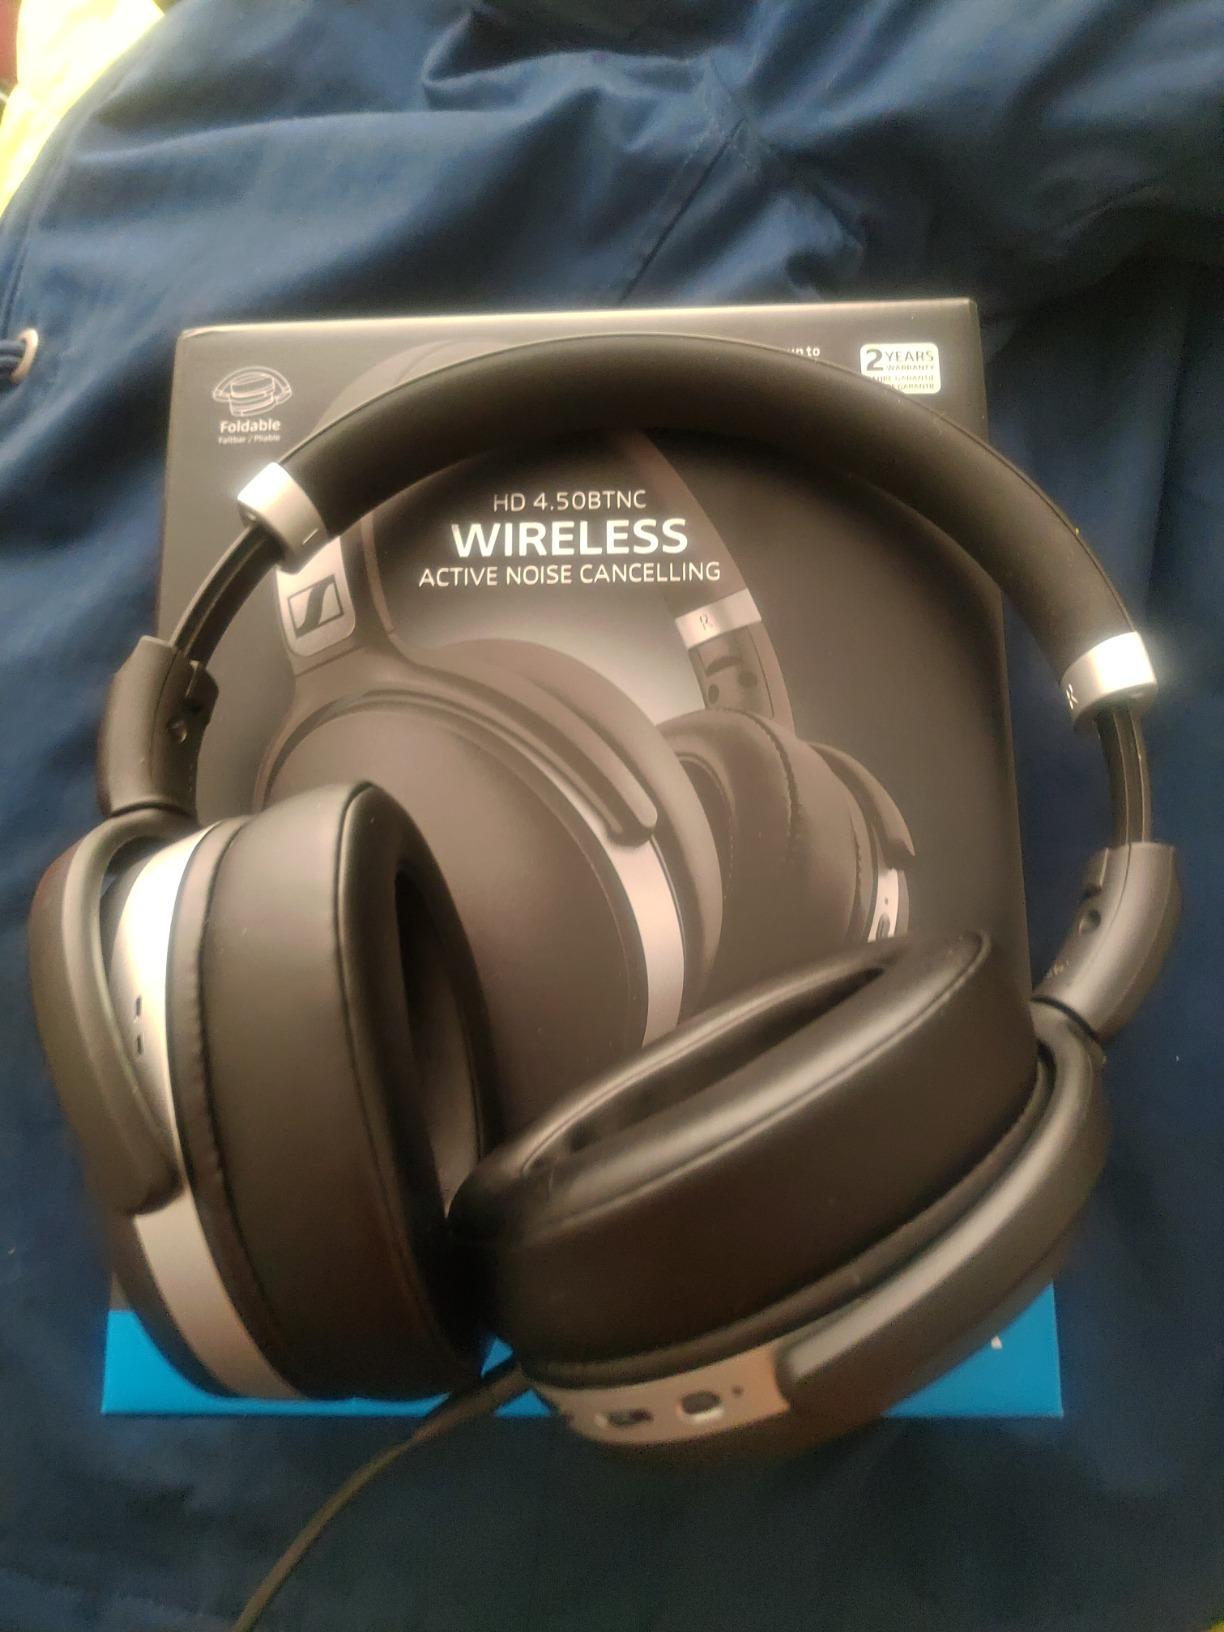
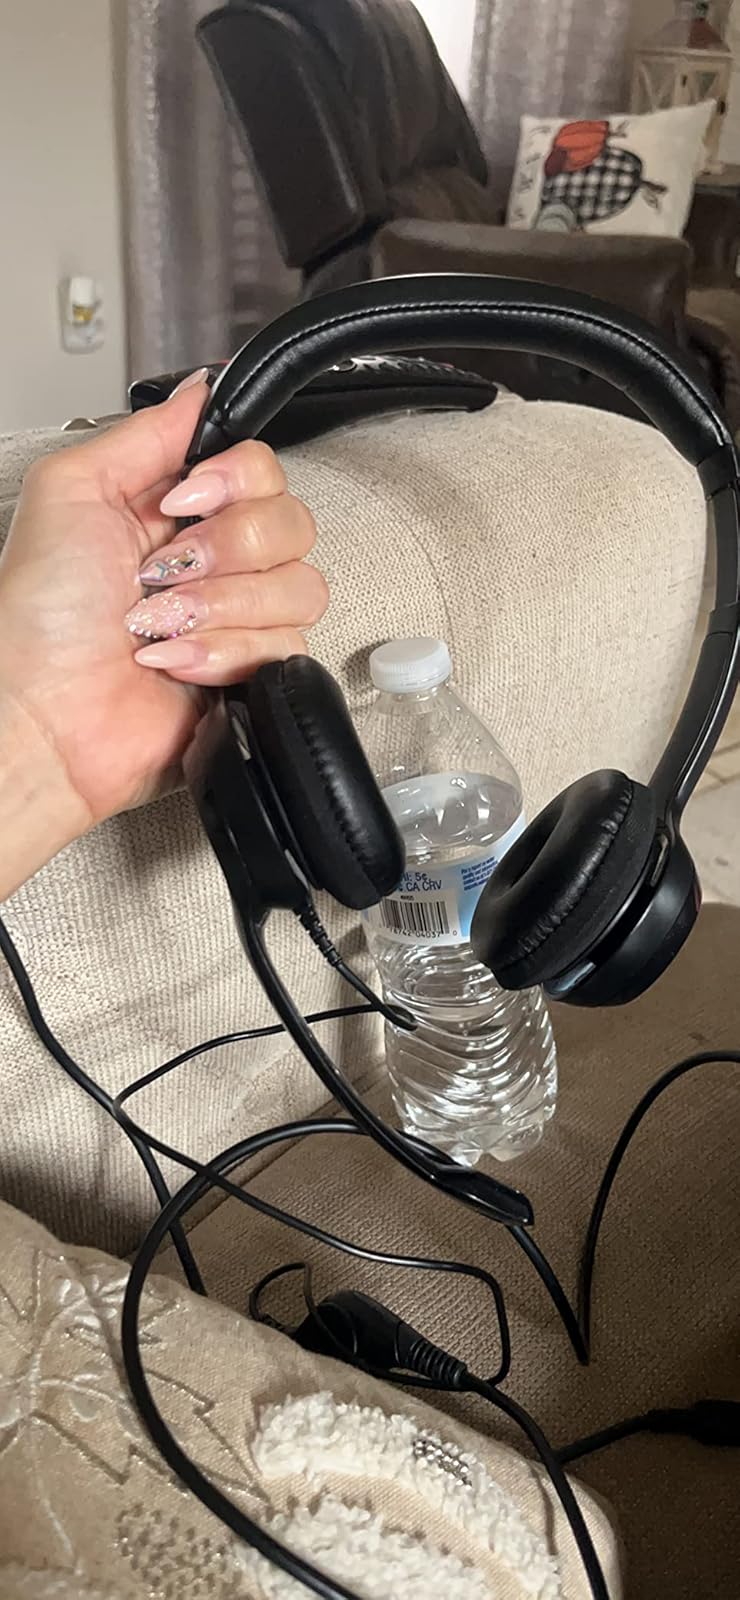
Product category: headphones
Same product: no